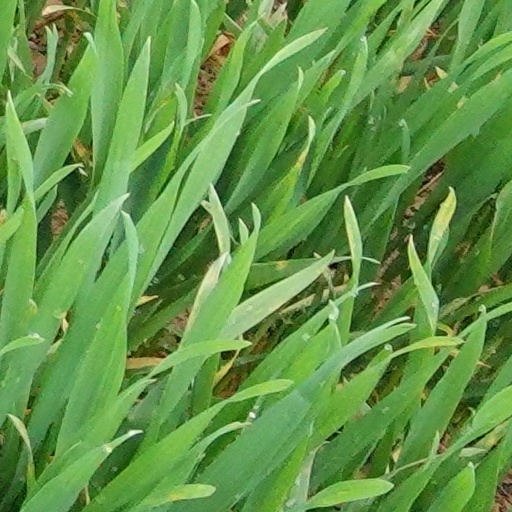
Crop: wheat